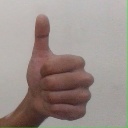
अक्षर: थ